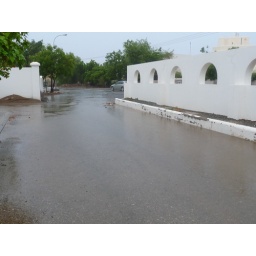
Road near home under water. Notice that there are no drains. The water basically has to evaporate to disappear.